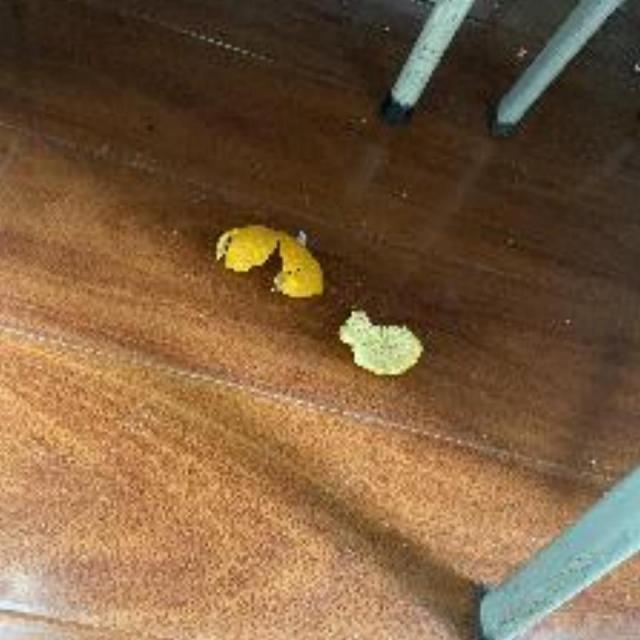
Label: peels